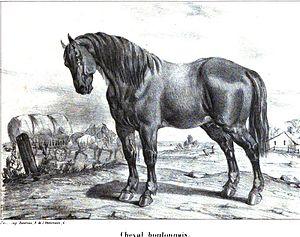
Gravure d'un cheval boulonnais en 1848
Le Boulonnais, surnommé le « pur-sang des chevaux de trait » ou le « colosse en marbre blanc », est une race de chevaux de trait originaire du Boulonnais, région française de la côte de la Manche. Historiquement élevé dans tout le Pas-de-Calais, la Picardie et le pays de Caux, en France, ce cheval est réputé, selon sa légende, descendre d'étalons orientaux de passage durant l'Antiquité. Il est davantage influencé par la sélection de ses éleveurs, ainsi que les conditions climatiques et géographiques de sa région originelle.